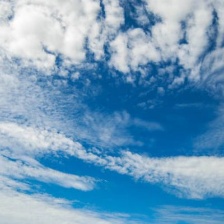
Cloud type: Altostratus